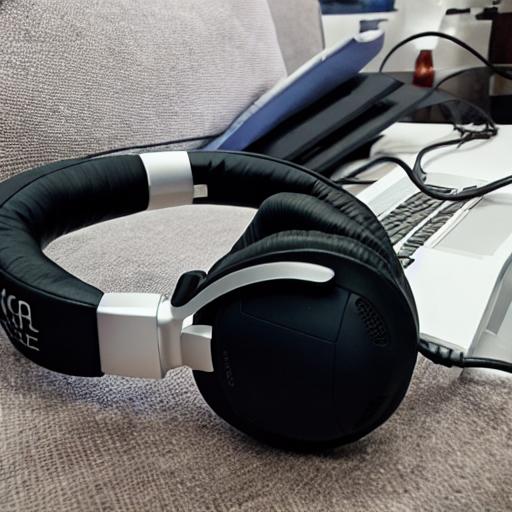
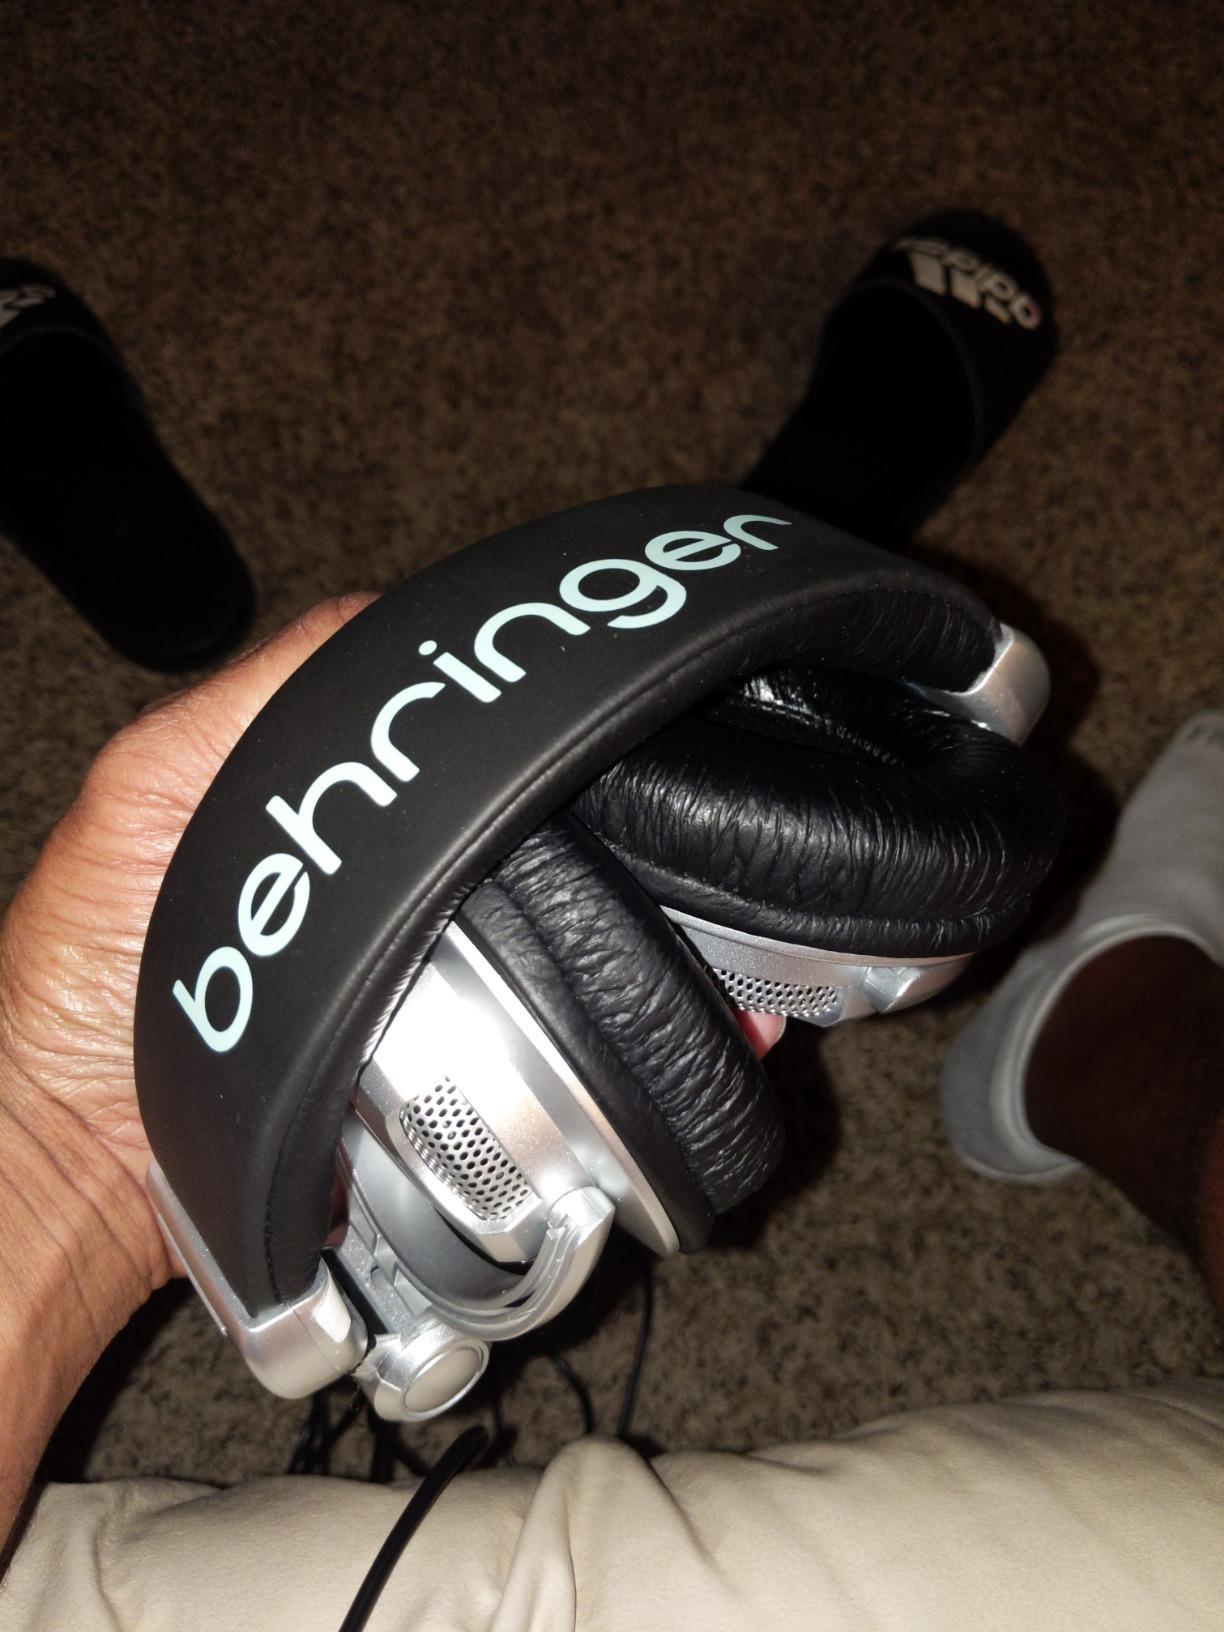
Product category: headphones
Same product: no